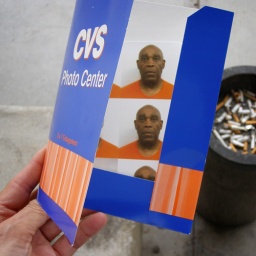
Man in an orange shirt